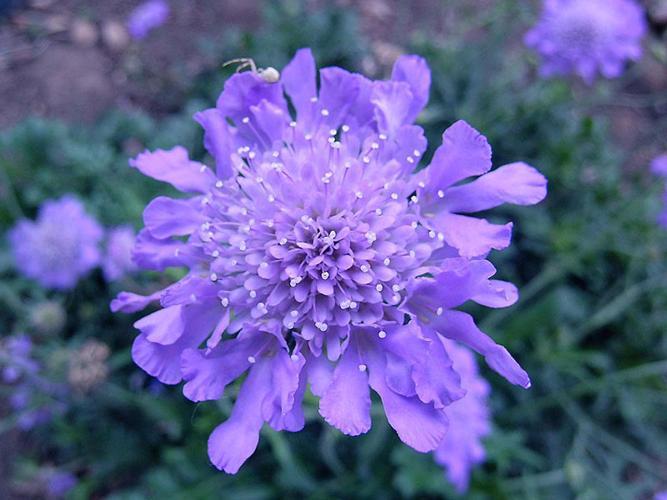
Label: pincushion flower